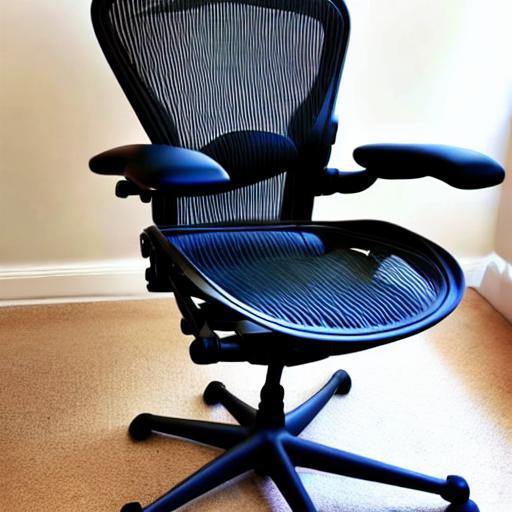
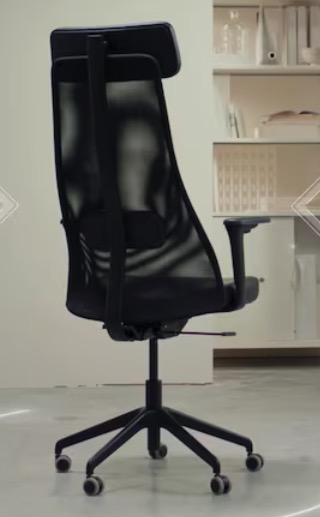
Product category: items_chair
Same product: no